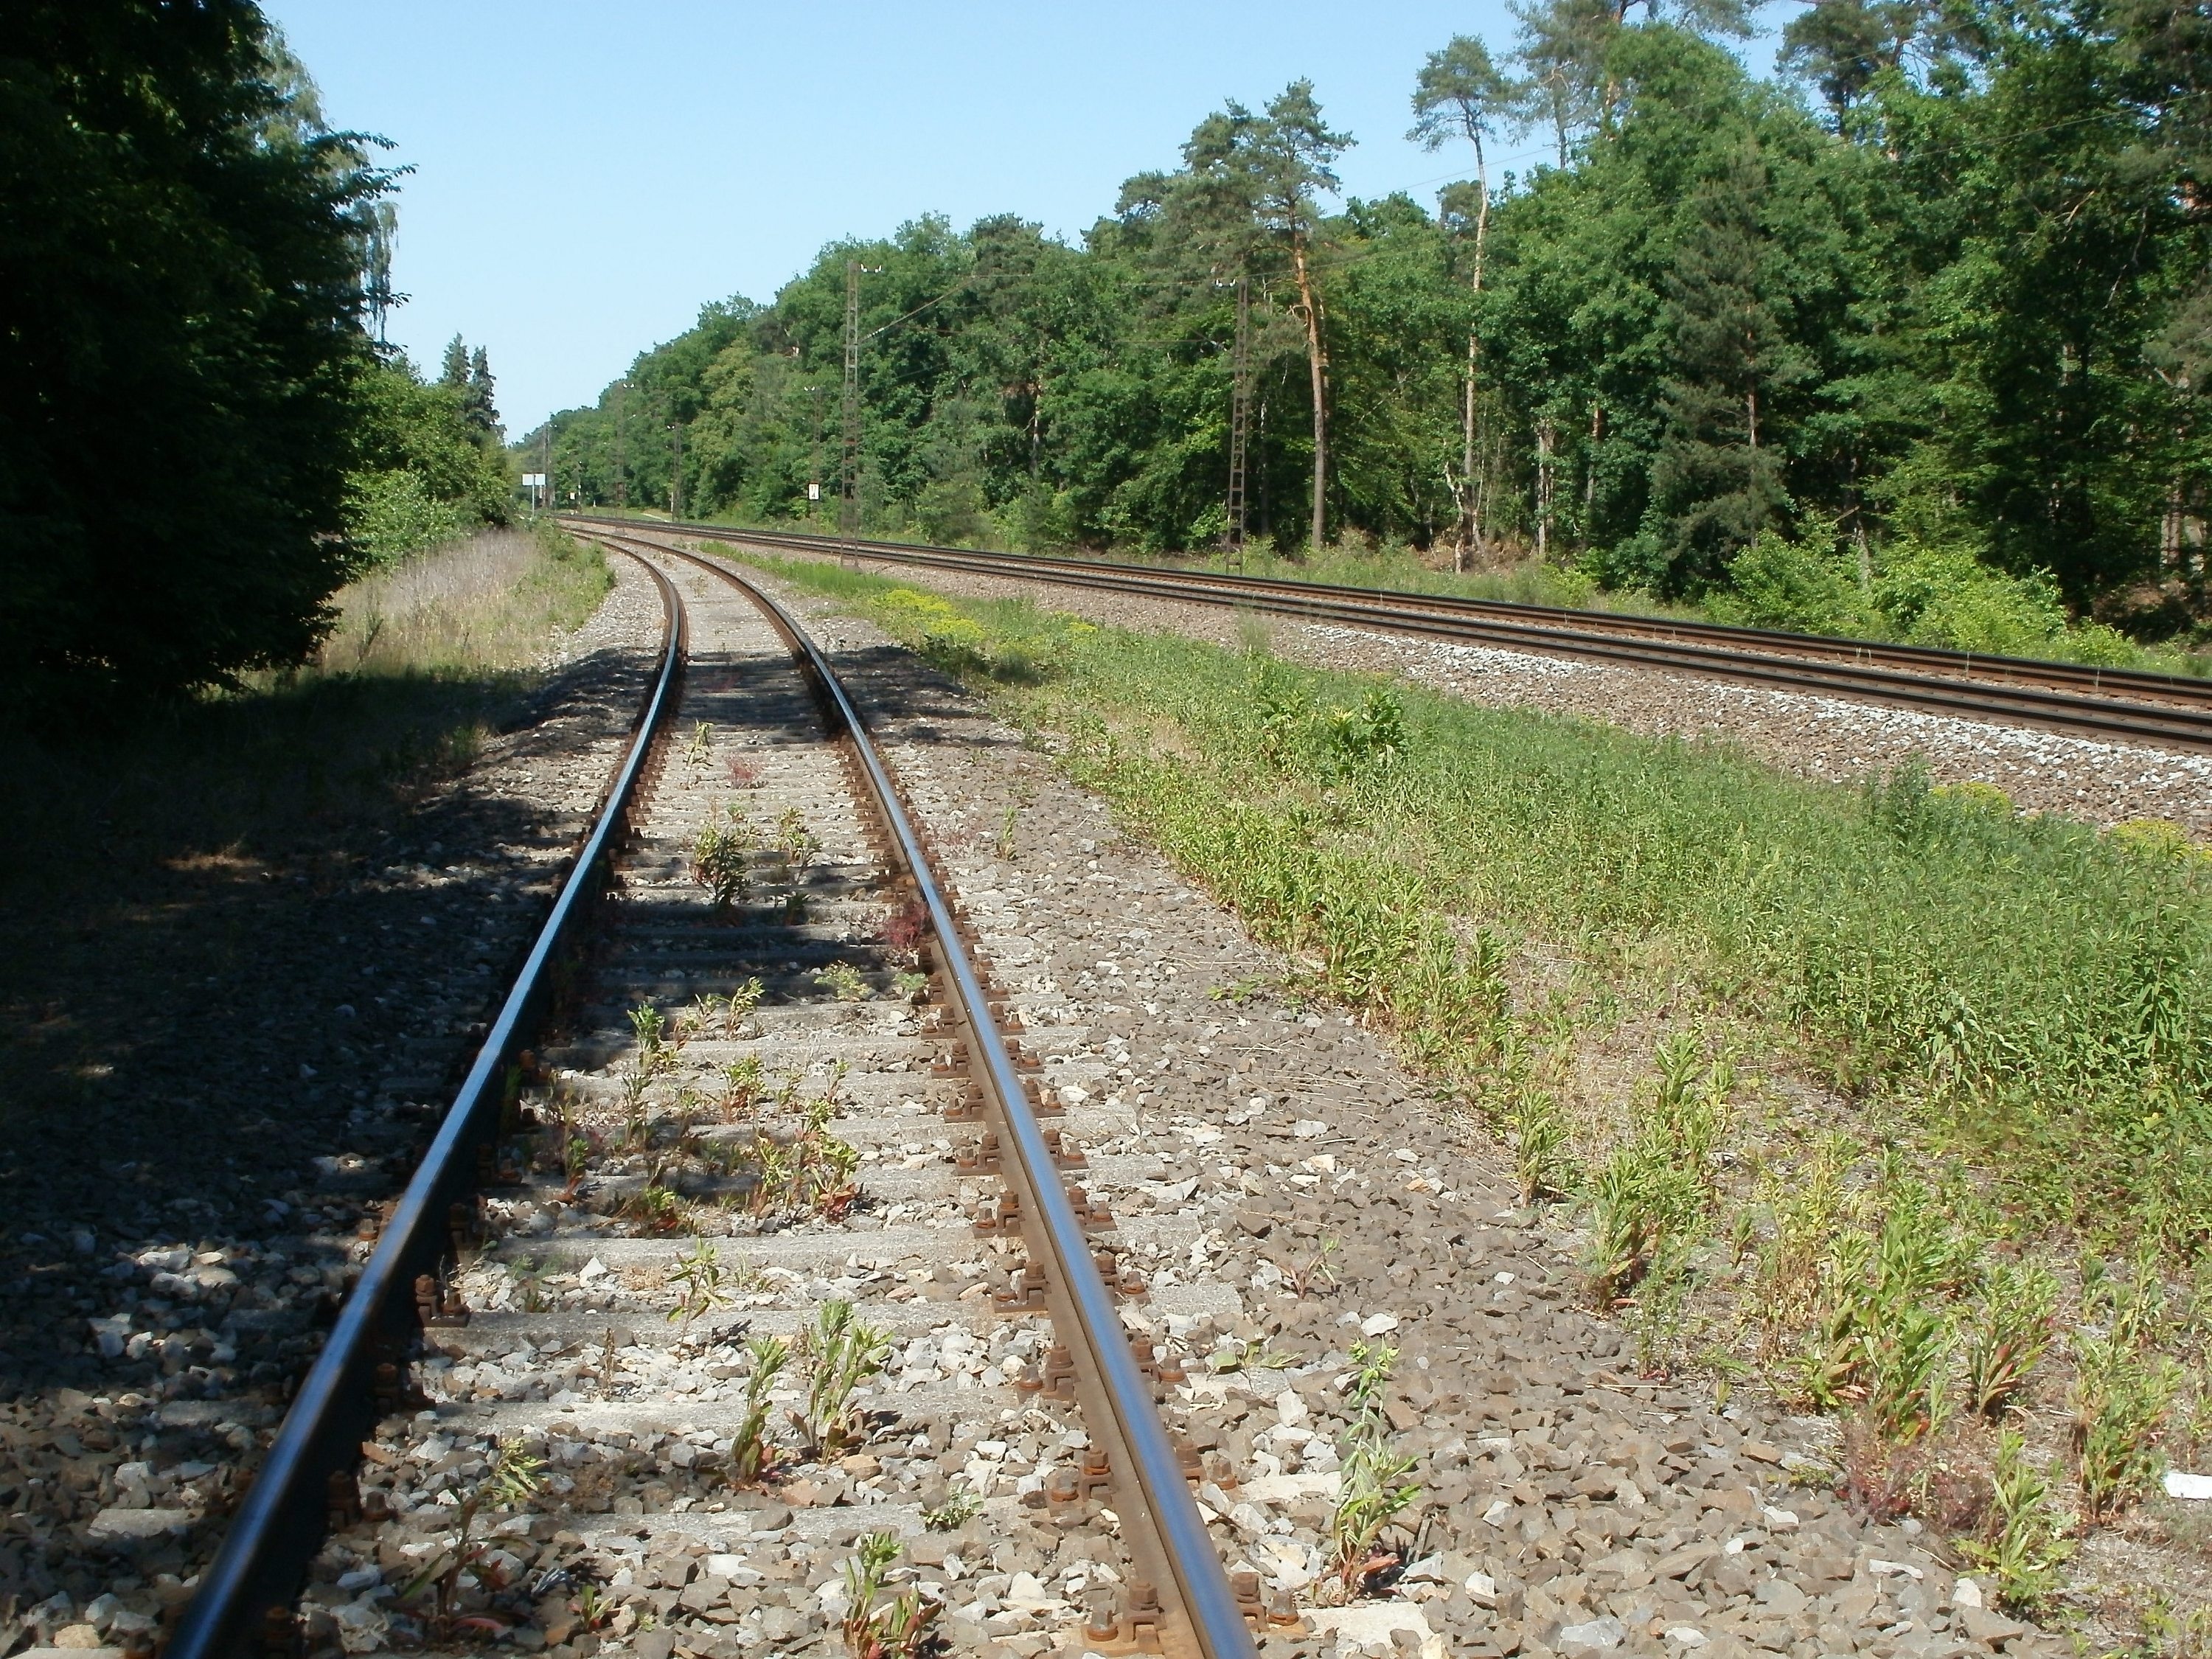
track, railway, railroad, traffic, urban, train, travel, steel, transportation, transport, construction, vehicle, journey, metal, industrial, industry, lane, rail transport, schwetzingen, rolling stock, rheinbahn